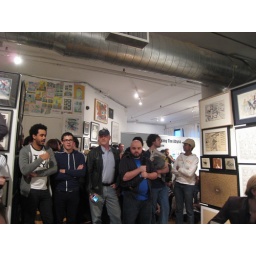
you can juuuust see the crowd of people sitting in front of a monitor feed off behind the woman in the white sweatshirt